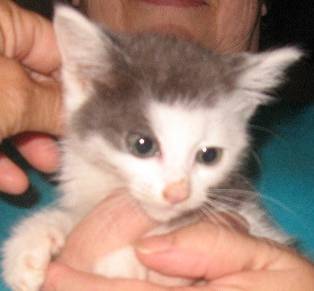
Label: cat